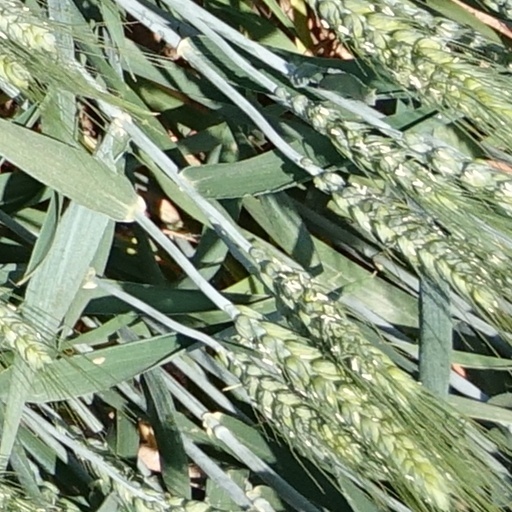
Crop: wheat